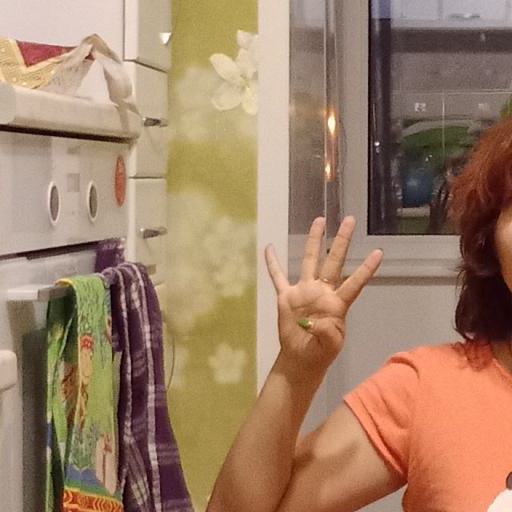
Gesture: four